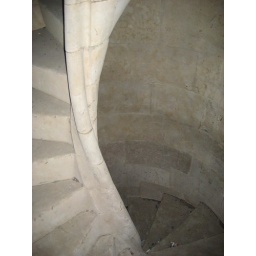
Looking down some spiral stairs at the main library building in Salamanca